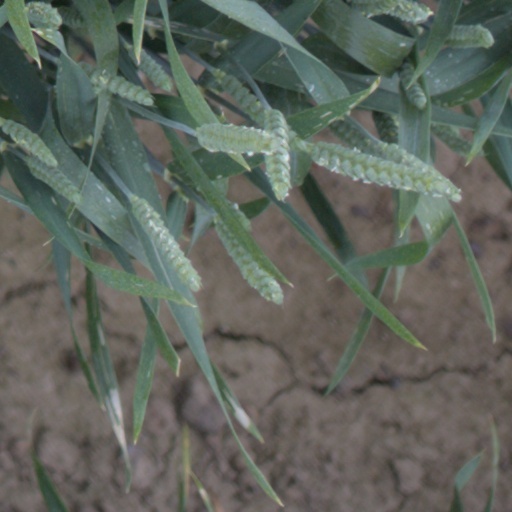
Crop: wheat